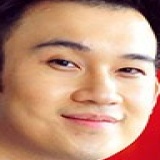
ca sĩ Dương Triệu Vũ